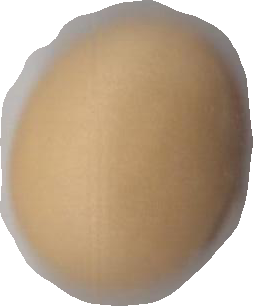
Variety: Dega